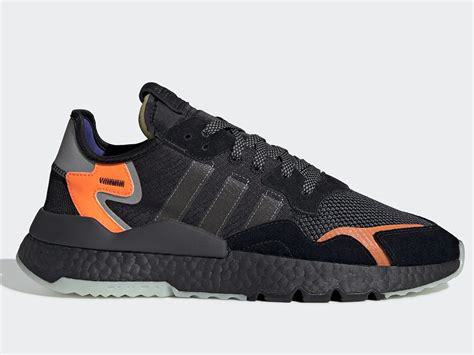
Brand: adidas
Model: Nite Jogger